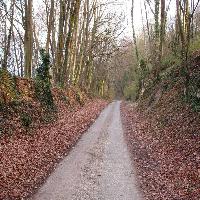
Weather: cloudy or overcast